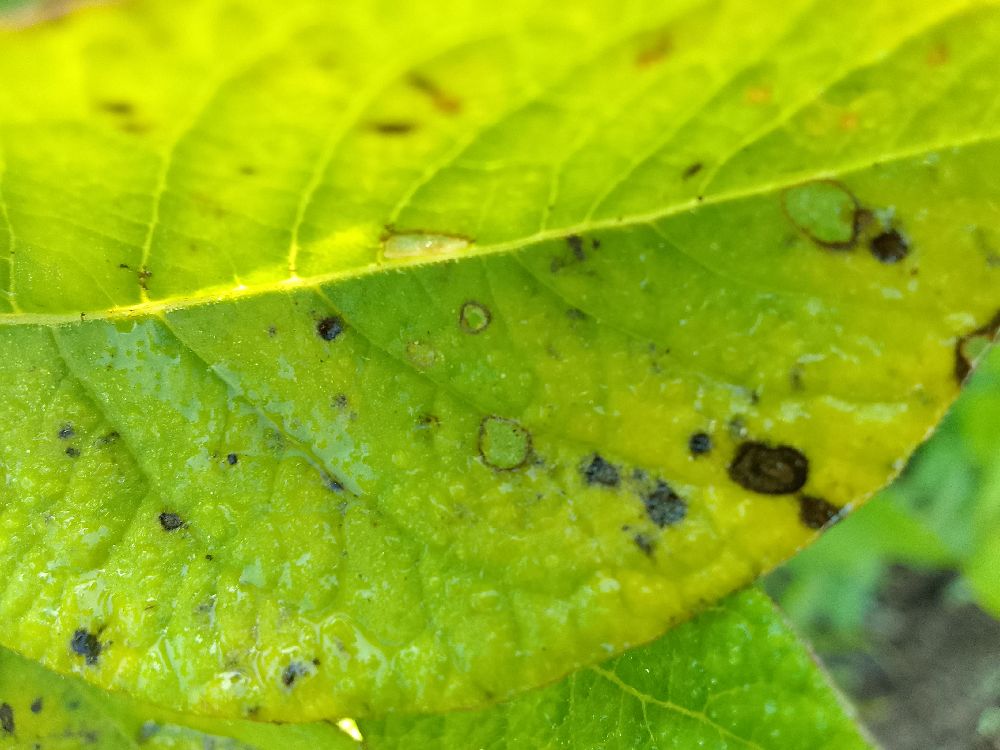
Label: Early blight